David del Pozo

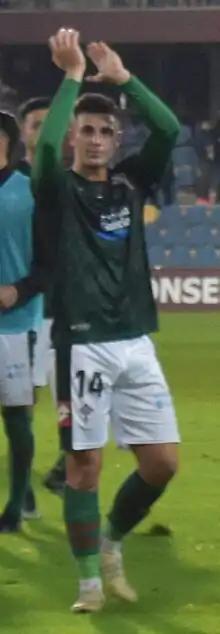
del Pozo with Racing Ferrol in 2022

David del Pozo Guillén (born 5 June 1997) is a Spanish professional footballer who last played as a central midfielder for Recreativo de Huelva.